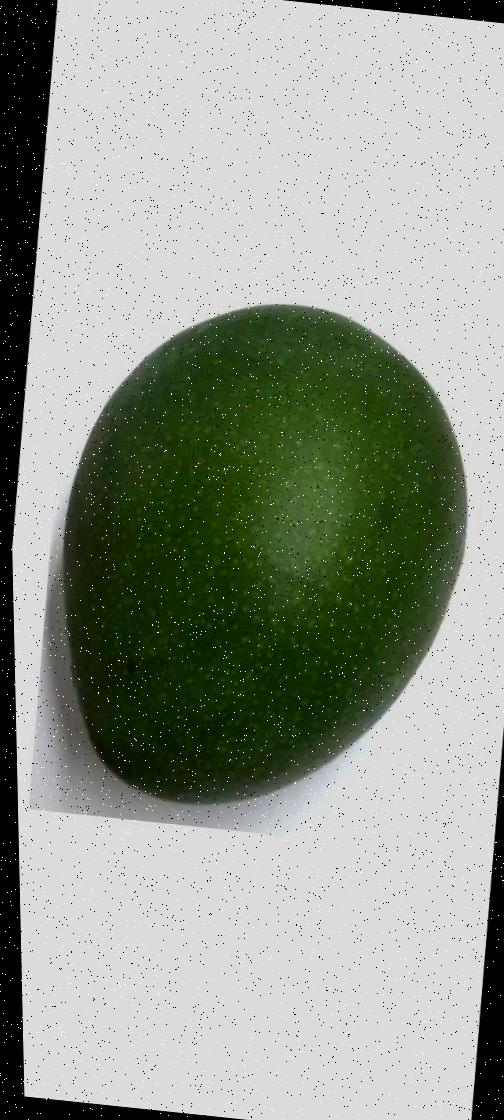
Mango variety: Ashshina Zhinuk